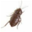
Label: cockroach